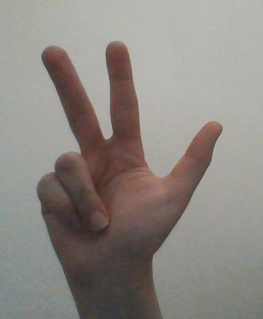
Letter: al